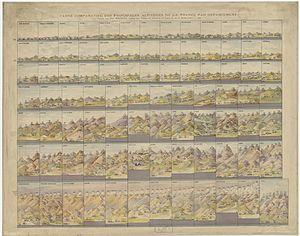
Carte comparant les différentes altitudes des départements français en 1897
Cet article donne des listes des départements français classés par altitude.